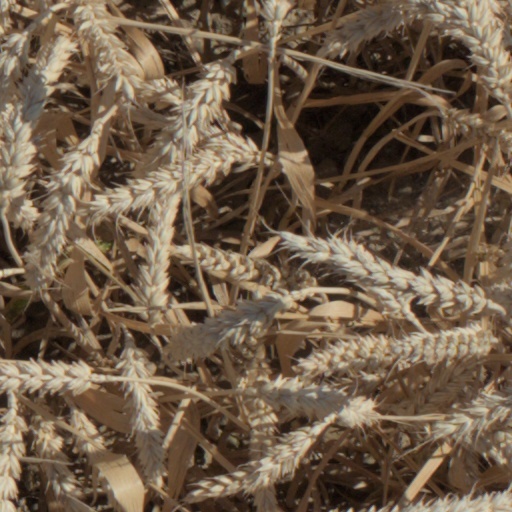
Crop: wheat